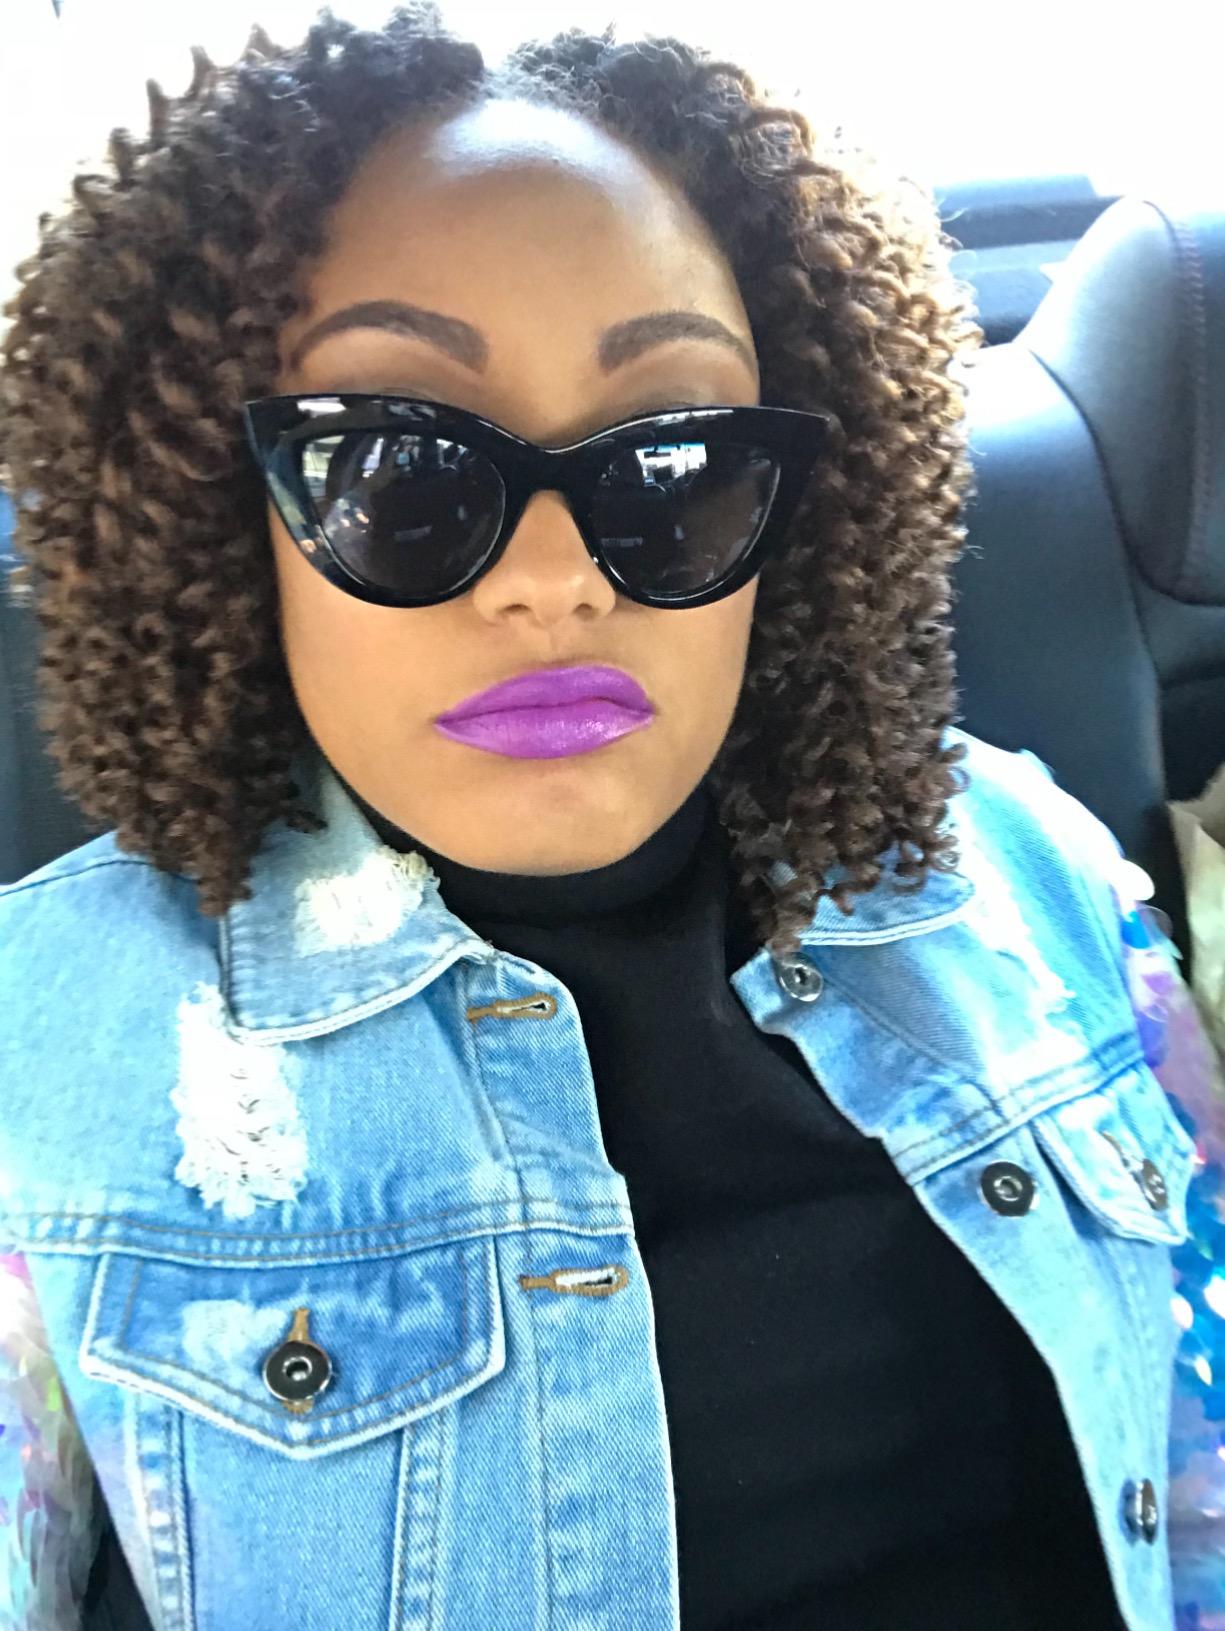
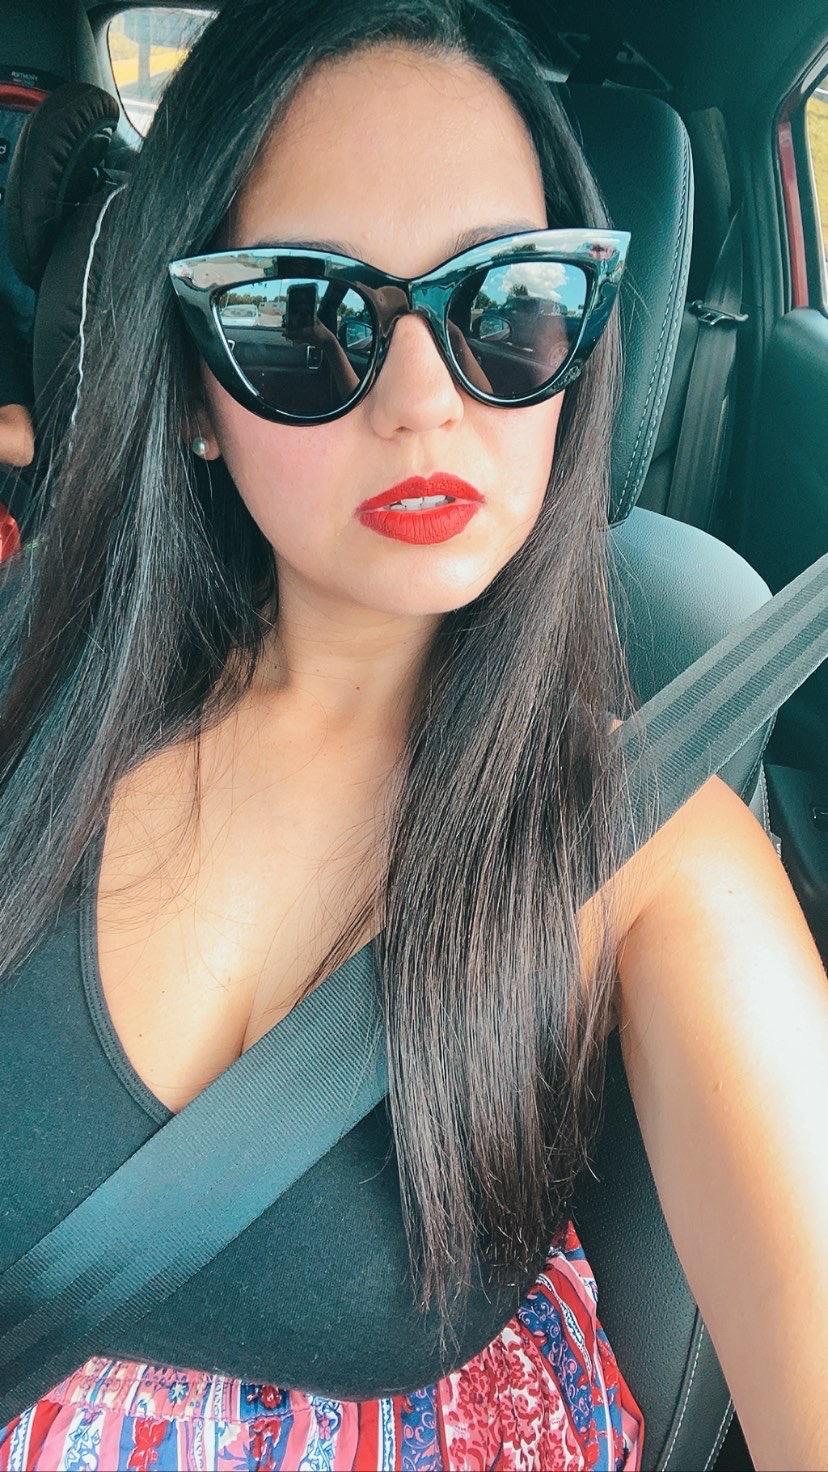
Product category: accessories_sunglasses
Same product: yes